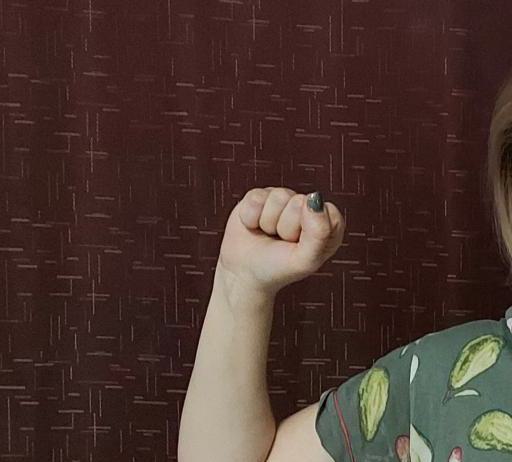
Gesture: fist